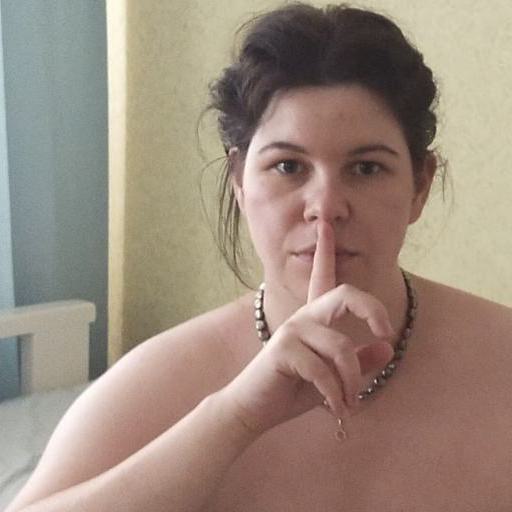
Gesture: mute